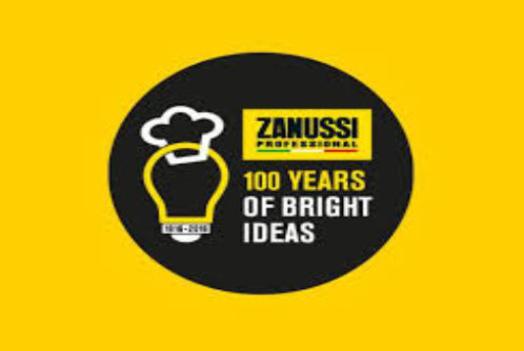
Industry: Electronic